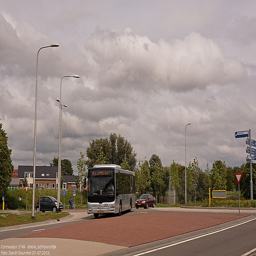
A passenger bus and a car driving through a street.
A silver bus driving down a road next to traffic lights.
A street scene with cars and a bus on the road.
a bus is driving the street with a car behind it
A city bus is driving down a quiet street.